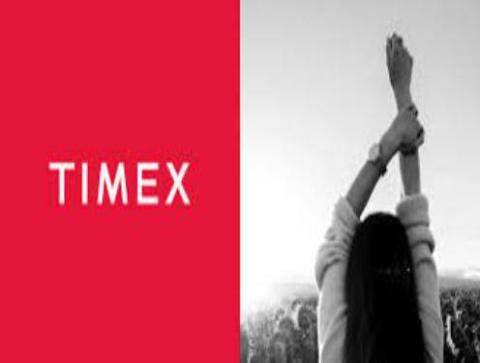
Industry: Clothes